Tan Son Nhut Air Base

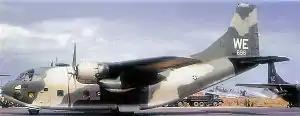
C-123K 315th Air Commando Wing, April 1968

A few months after the 460th TRW's activation, two squadrons activated on 8 April 1966 as 460th TRW Det 2: